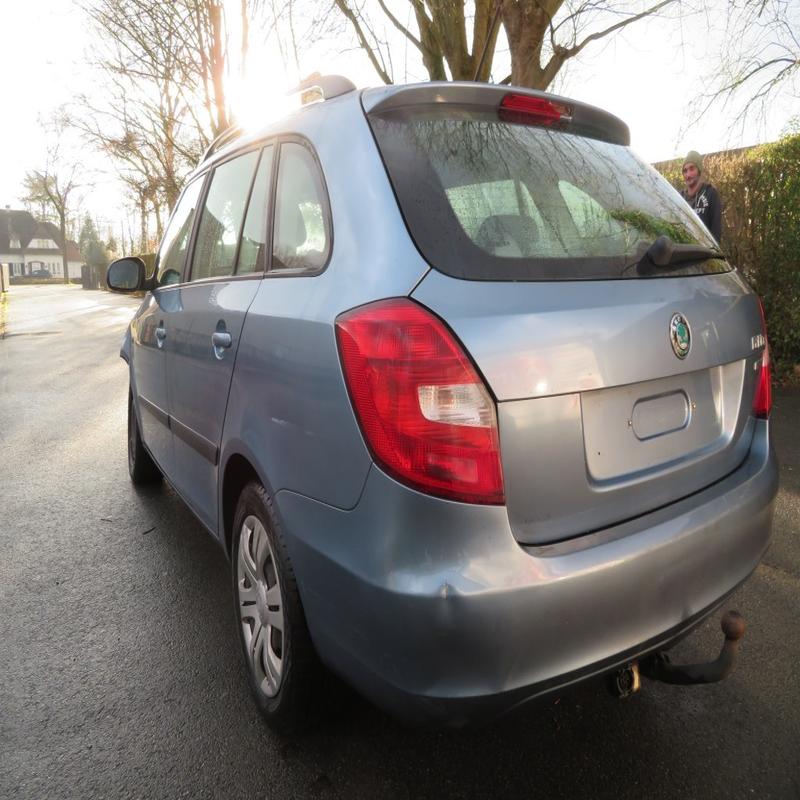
Aucun dommage détecté.
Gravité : aucun